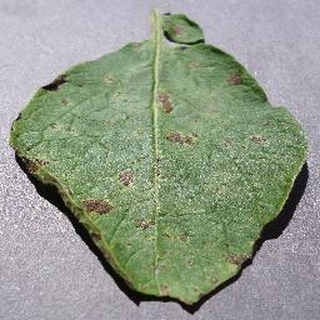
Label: potato_early_blight